François Amable Ruffin

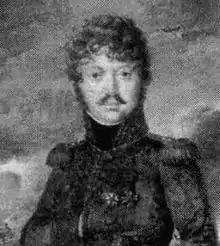
General of Division François Amable Ruffin

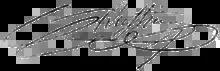
Signature

François Amable Ruffin (31 August 1771 – 15 May 1811) was a general of division in Napoleon's First French Empire. He was mortally wounded while leading his troops against the British at Barrosa, Spain (March 1811).